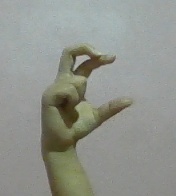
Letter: thal